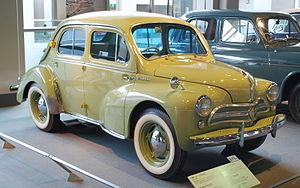
ArcelorMittal Dunkerque est une usine sidérurgique du groupe ArcelorMittal, installée dans le Nord de la France, sur la commune de Grande-Synthe près de Dunkerque. Sa capacité de production est une des plus importantes d'Europe occidentale.
La Renault 4CV, du constructeur français Renault, est une voiture conçue par Fernand Picard et Charles-Edmond Serre, deux ingénieurs de Renault, qui est présentée en octobre 1946, à la suite du développement de trois prototypes, dont deux secrètement pendant l'Occupation. C'est une petite voiture, mais elle est particulièrement spacieuse pour son époque et ses dimensions extérieures. La Renault 4CV – surnommée la « 4 pattes » mais aussi « la motte de beurre » à cause de sa forme et de la couleur jaune de ses premiers exemplaires – symbolise le retour de la paix et de la prospérité car elle est la première voiture française accessible au plus grand nombre comme l'indique le slogan publicitaire diffusé à l'époque : « 4 chevaux, 4 portes, 444 000 francs ! ». La 4CV est la voiture la plus vendue en France jusqu'en 1955. C'est la première française à atteindre une production d'un million d'exemplaires.